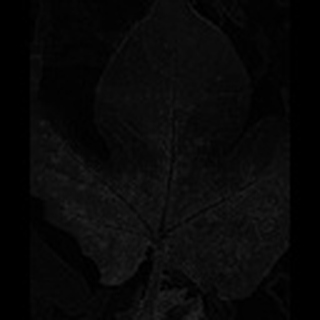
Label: cotton_aphids